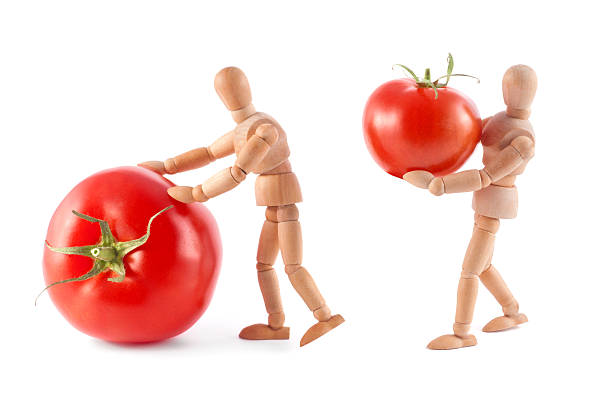
Adjective: heavier
Antonym: lighter